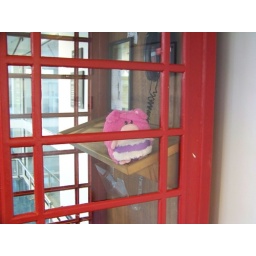
Zoe in a red British phone box.